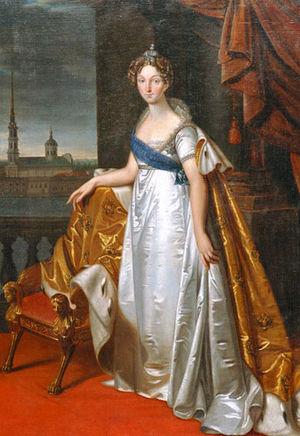
Le musée d'art de Taganrog se trouve dans la ville de Taganrog en Russie. Il a été fondé en 1898, année du bicentenaire de la ville, et rassemble plus de six mille pièces.